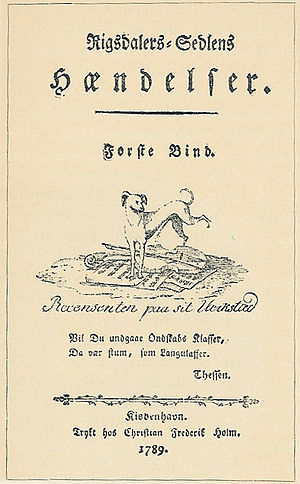
Peter Andreas Heiberg / Forfatterskabet
Titelblad til første bind af Peter Andreas Heibergs "Rigsdalers-Sedlens Hændelser" fra 1789.
P.A. Heiberg dansk forfatter og filolog blev født i Vordingborg. Slægten Heiberg stammer fra Norge og talte mange lærde præster og skolefolk. Således P.A. Heibergs fader, Ludvig Heiberg, født i Fredrikstad i Norge, var rektor på latinskolen i Vordingborg. Moderen, Inger Margrethe, var også af slægten Heiberg, hendes fader var Peder Heiberg, præst ved Vemmetofte, og hendes moder var Edele Hørning, af en dansk købmandsfamilie.